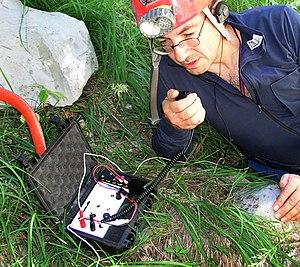
Utilisation du système Nicola pour communiquer depuis la surface avec un groupe de spéléologues situé dans la grotte des Chamois (Alpes-de-Haute-Provence).
Un système de transmission par le sol, abrégé TPS et parfois appelé « tellurophone », est un système de communication en milieu souterrain utilisant des ondes électromagnétiques transmises par le sol continu.